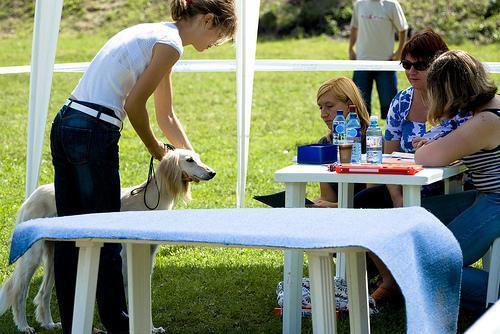
Saluki